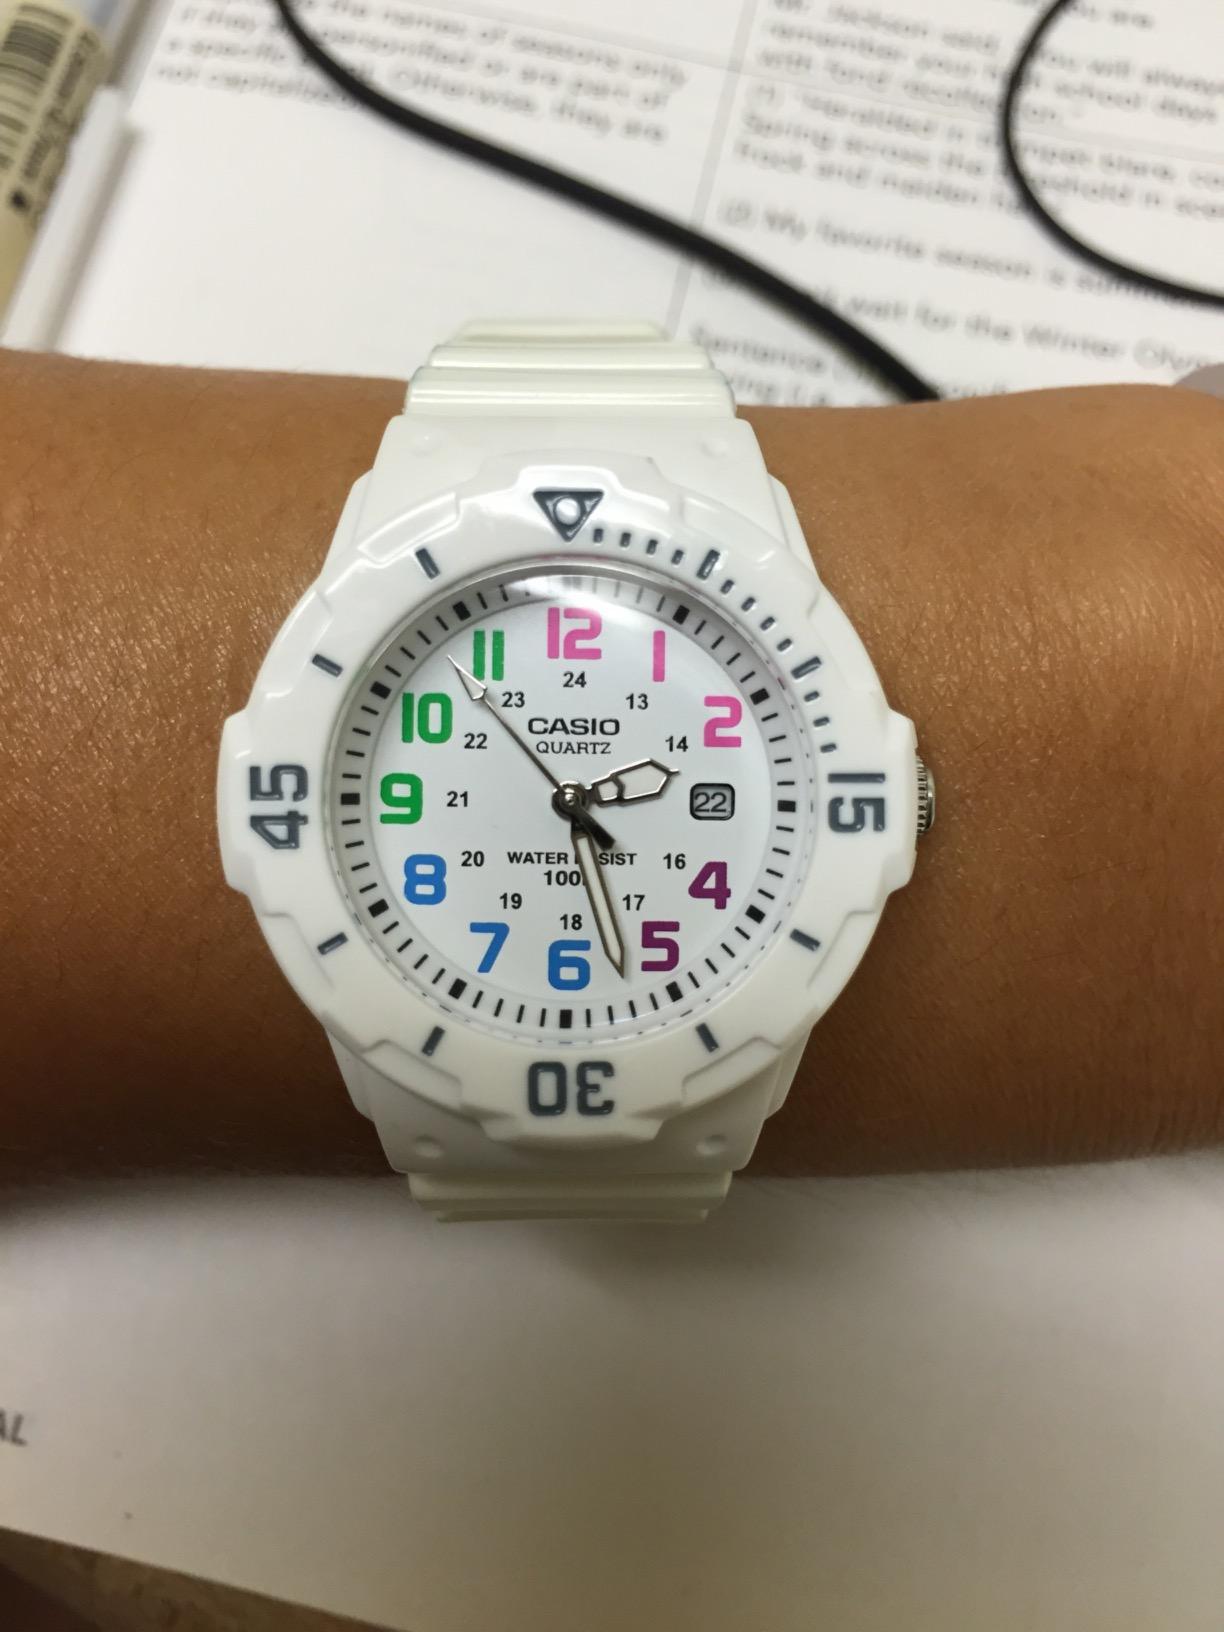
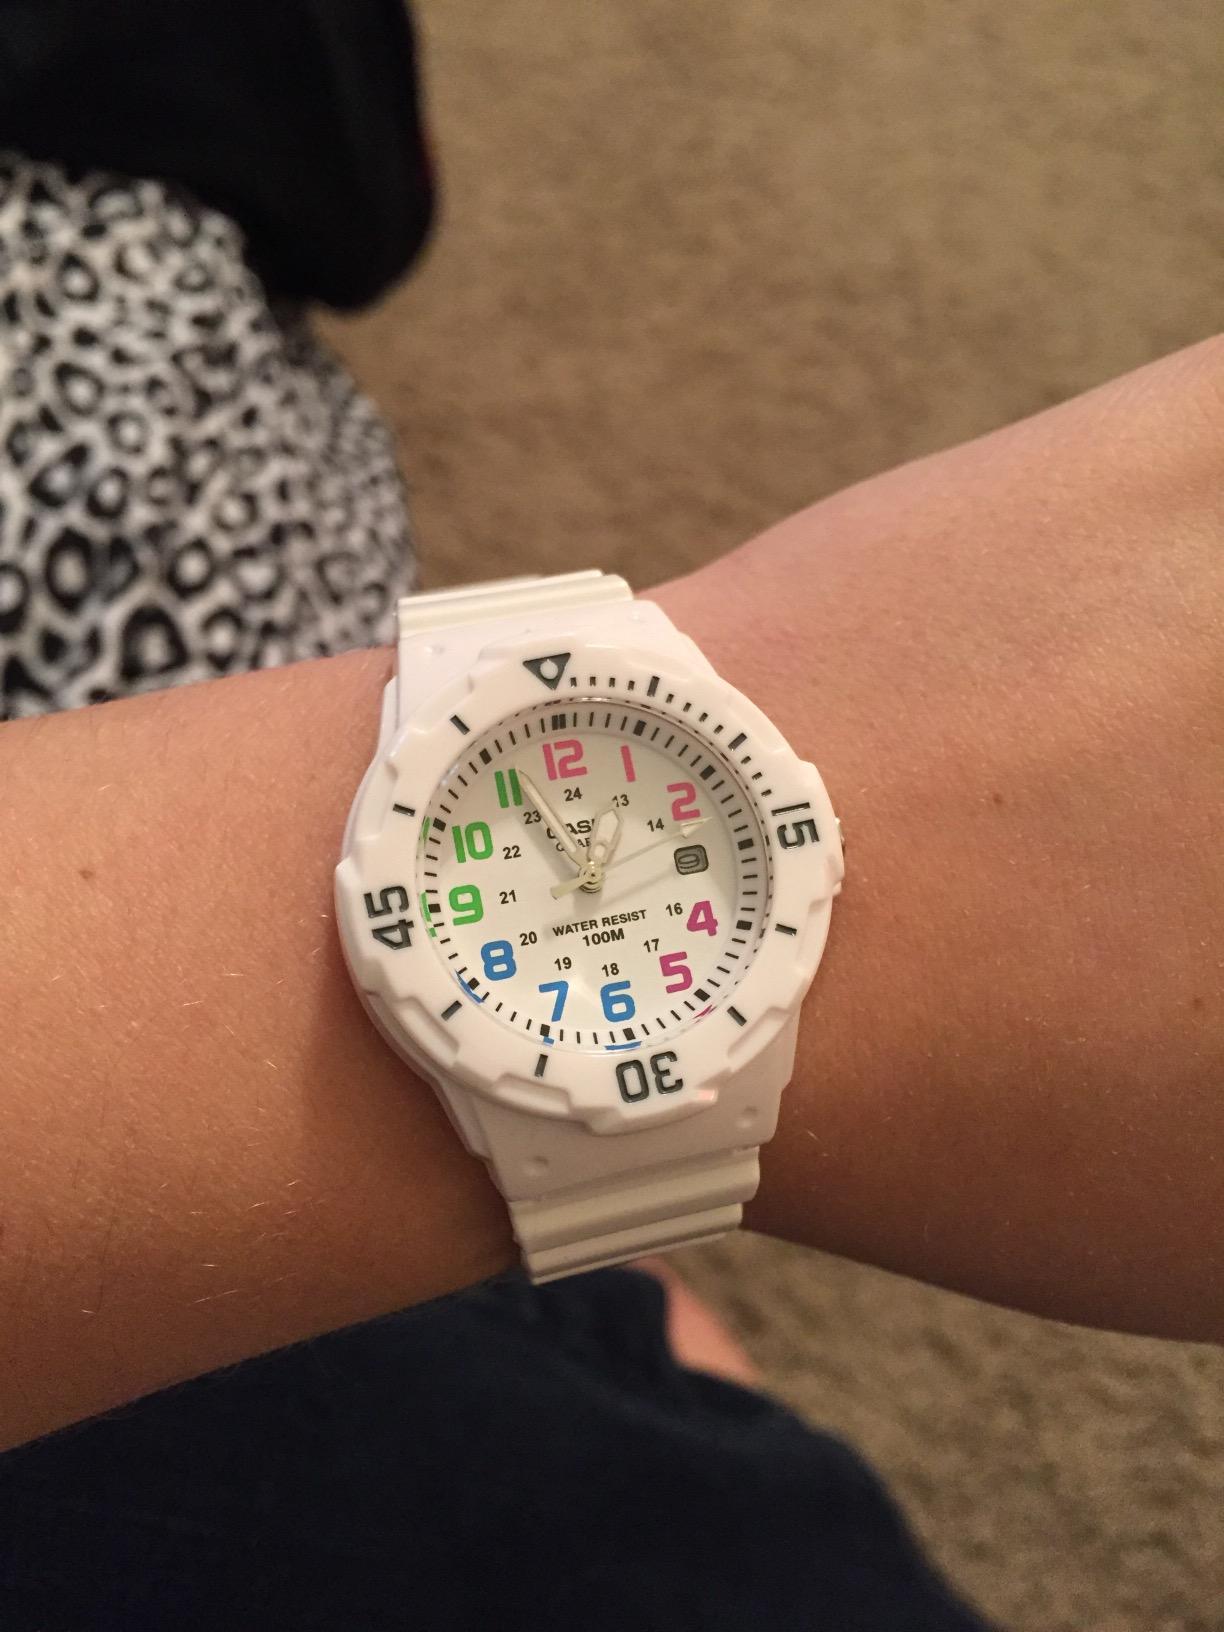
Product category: accessories_watch
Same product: yes